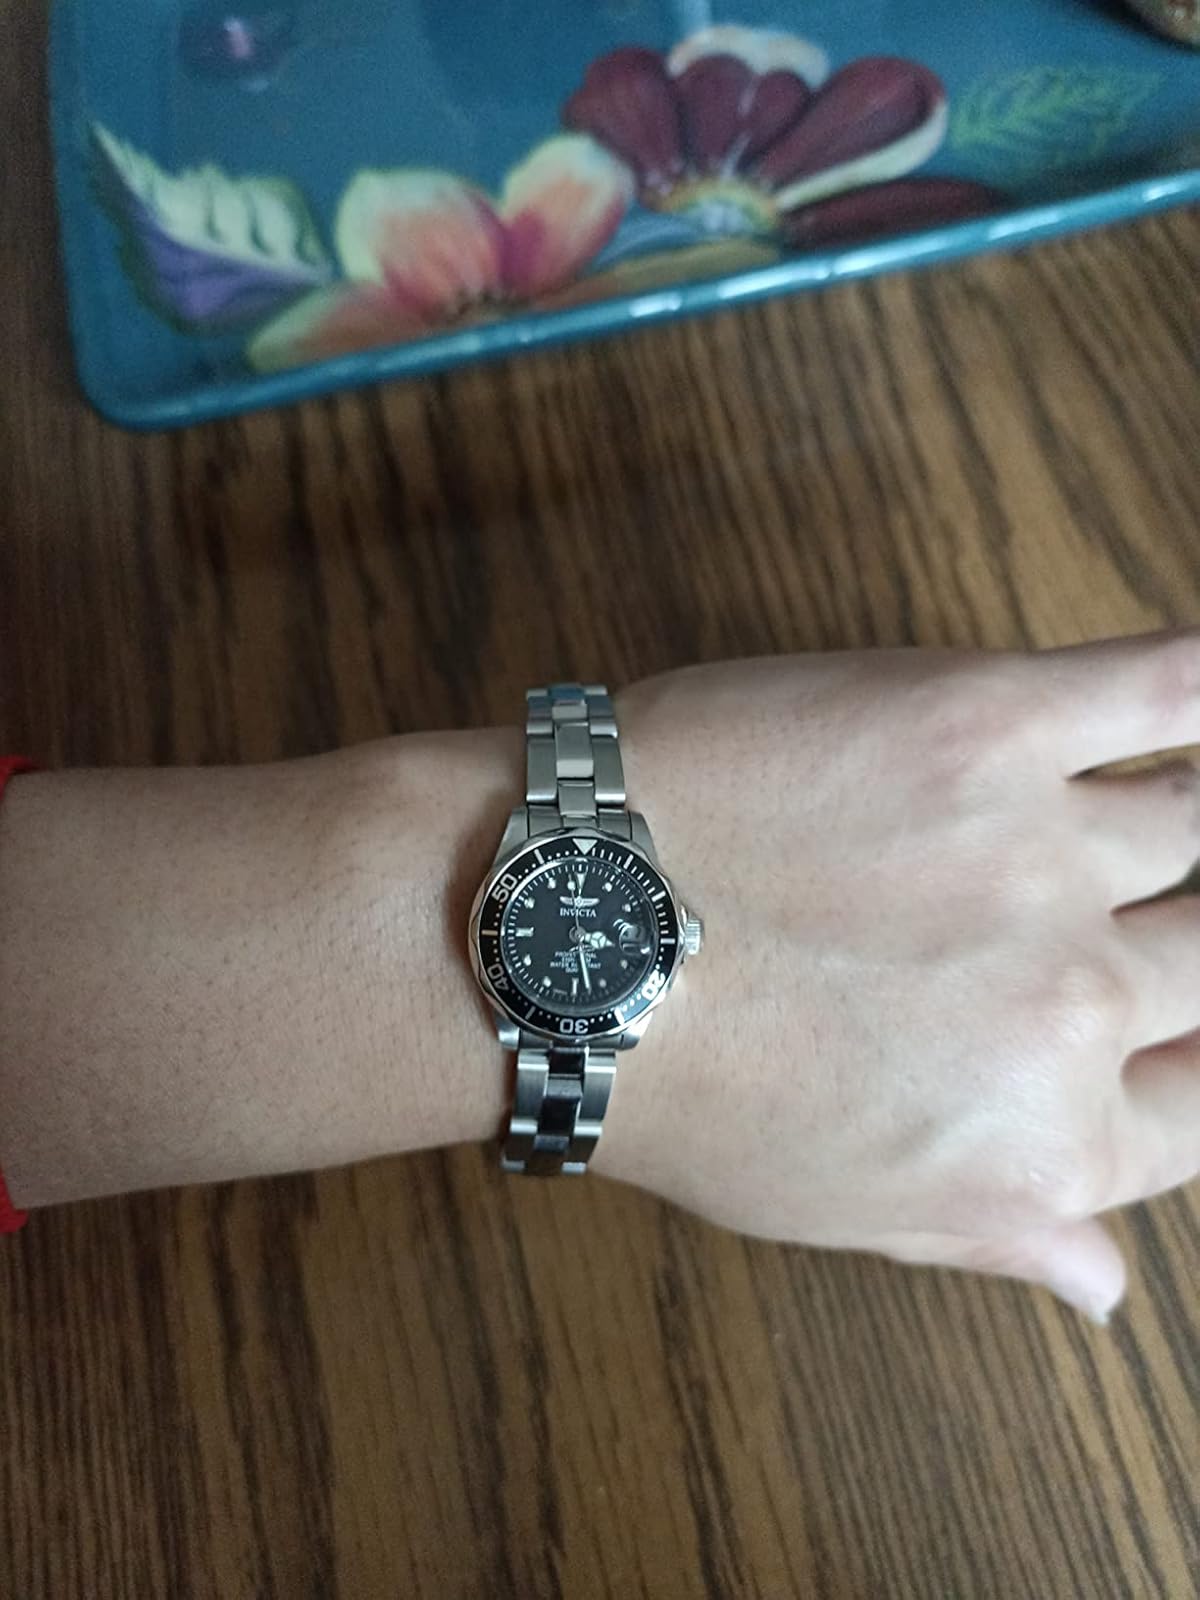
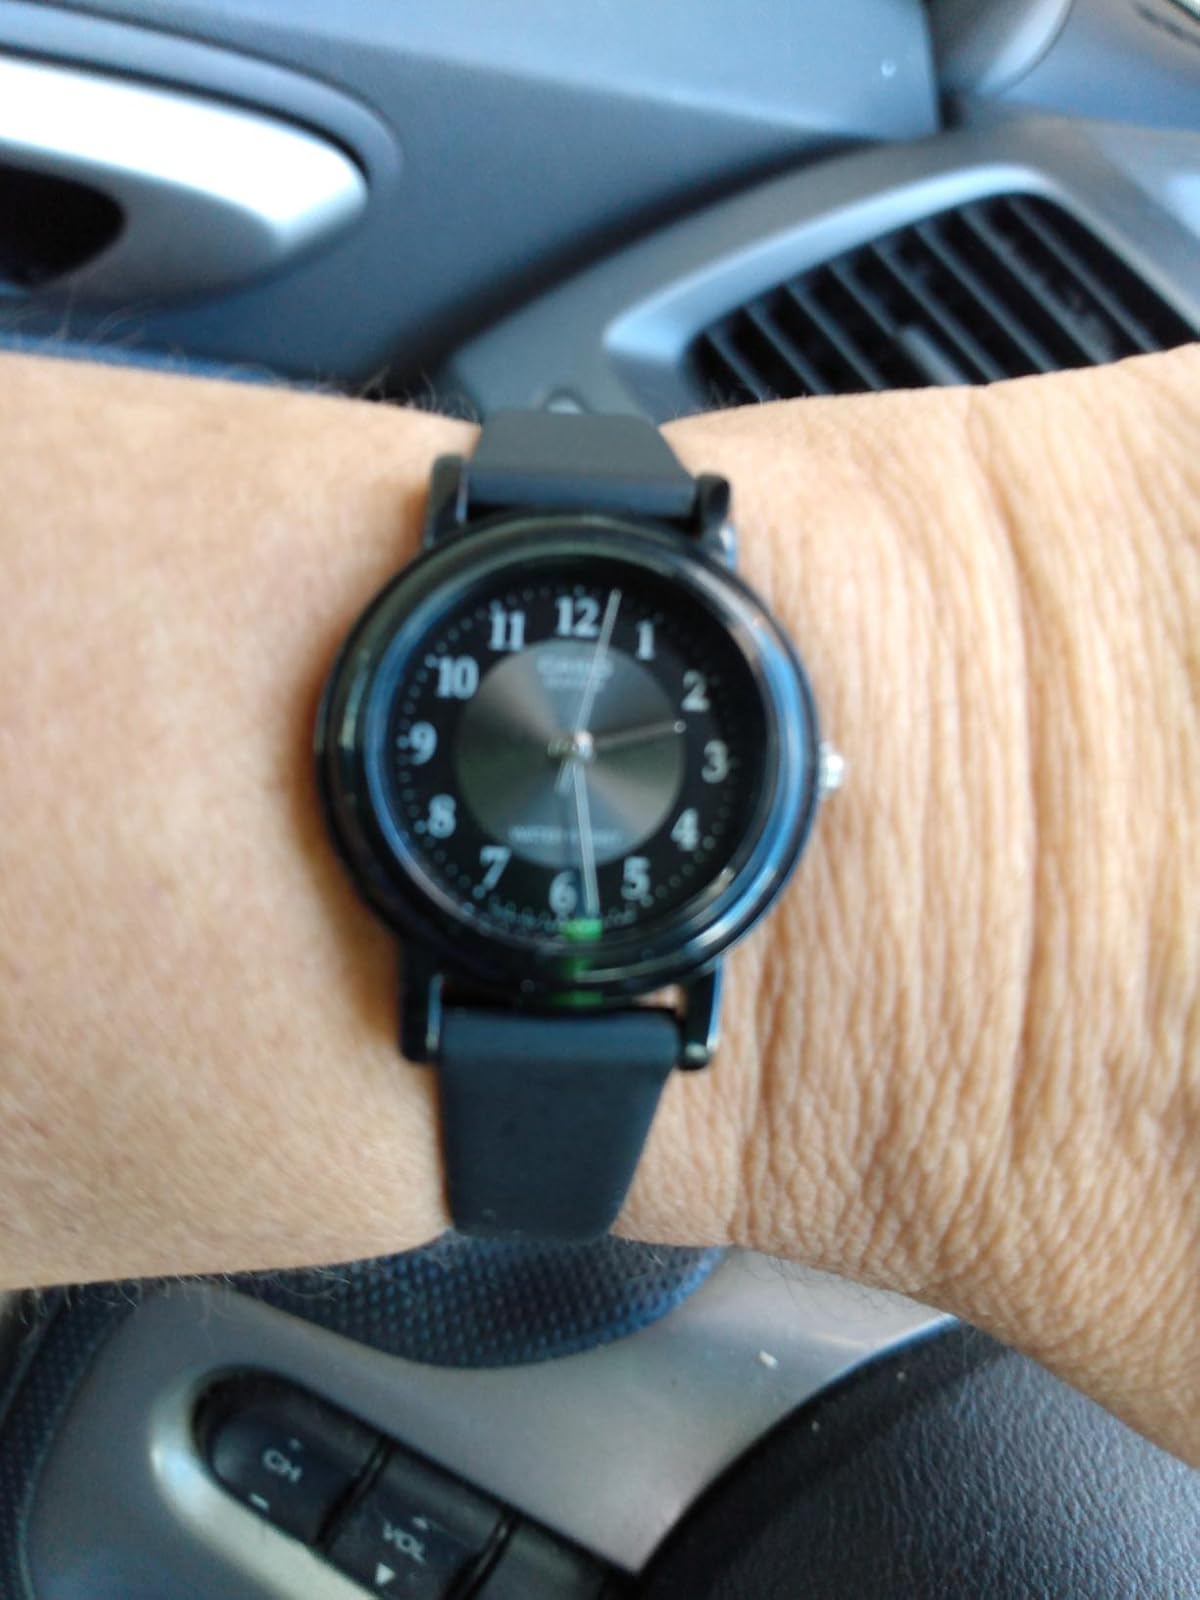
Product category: accessories_watch
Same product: no